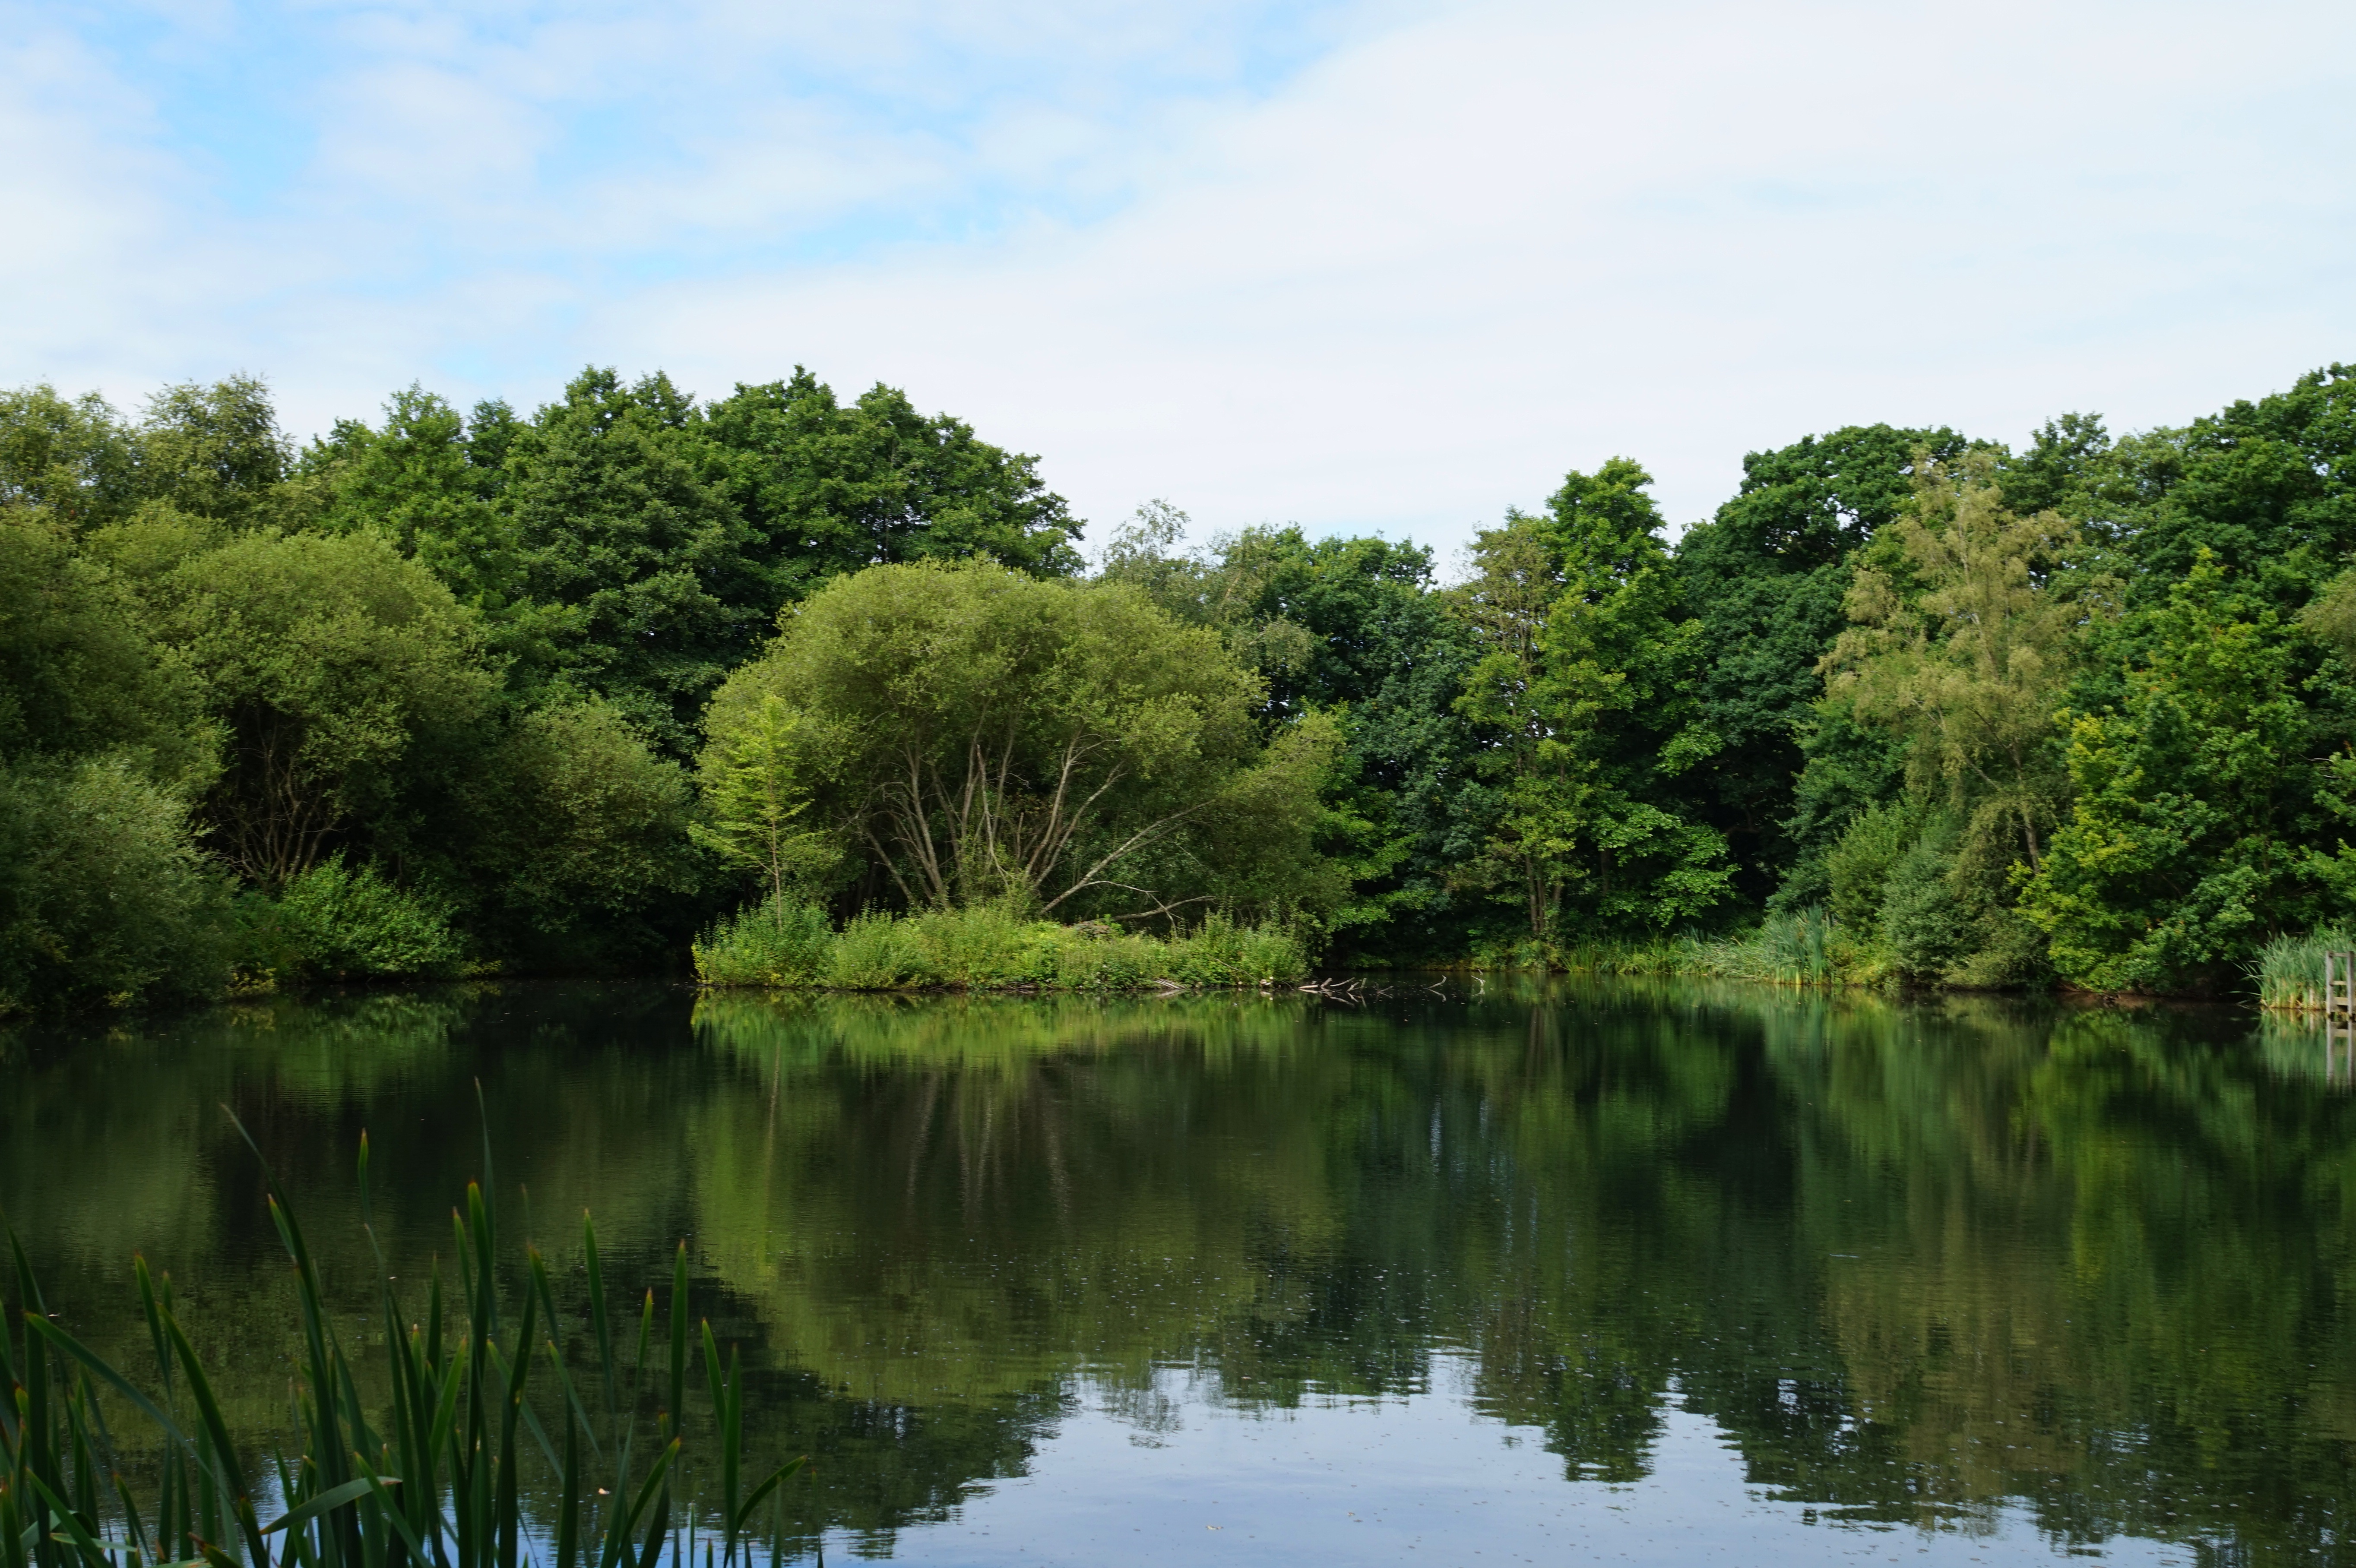
landscape, tree, water, nature, forest, grass, plant, sky, meadow, leaf, flower, lake, river, summer, pond, reflection, botany, rest, waterway, body of water, clouds, relaxation, vegetation, wetland, day, woodland, habitat, ecosystem, fish pond, natural environment, woody plant